Iranians in China

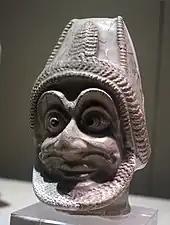
Tang-dynasty foreigner. Shaanxi History Museum, Xi'an

Sassanian royals like Peroz III and his son Narsieh fled the Arab Islamic invasion of Sassanid Persia for safety in Tang dynasty China where they were granted asylum.